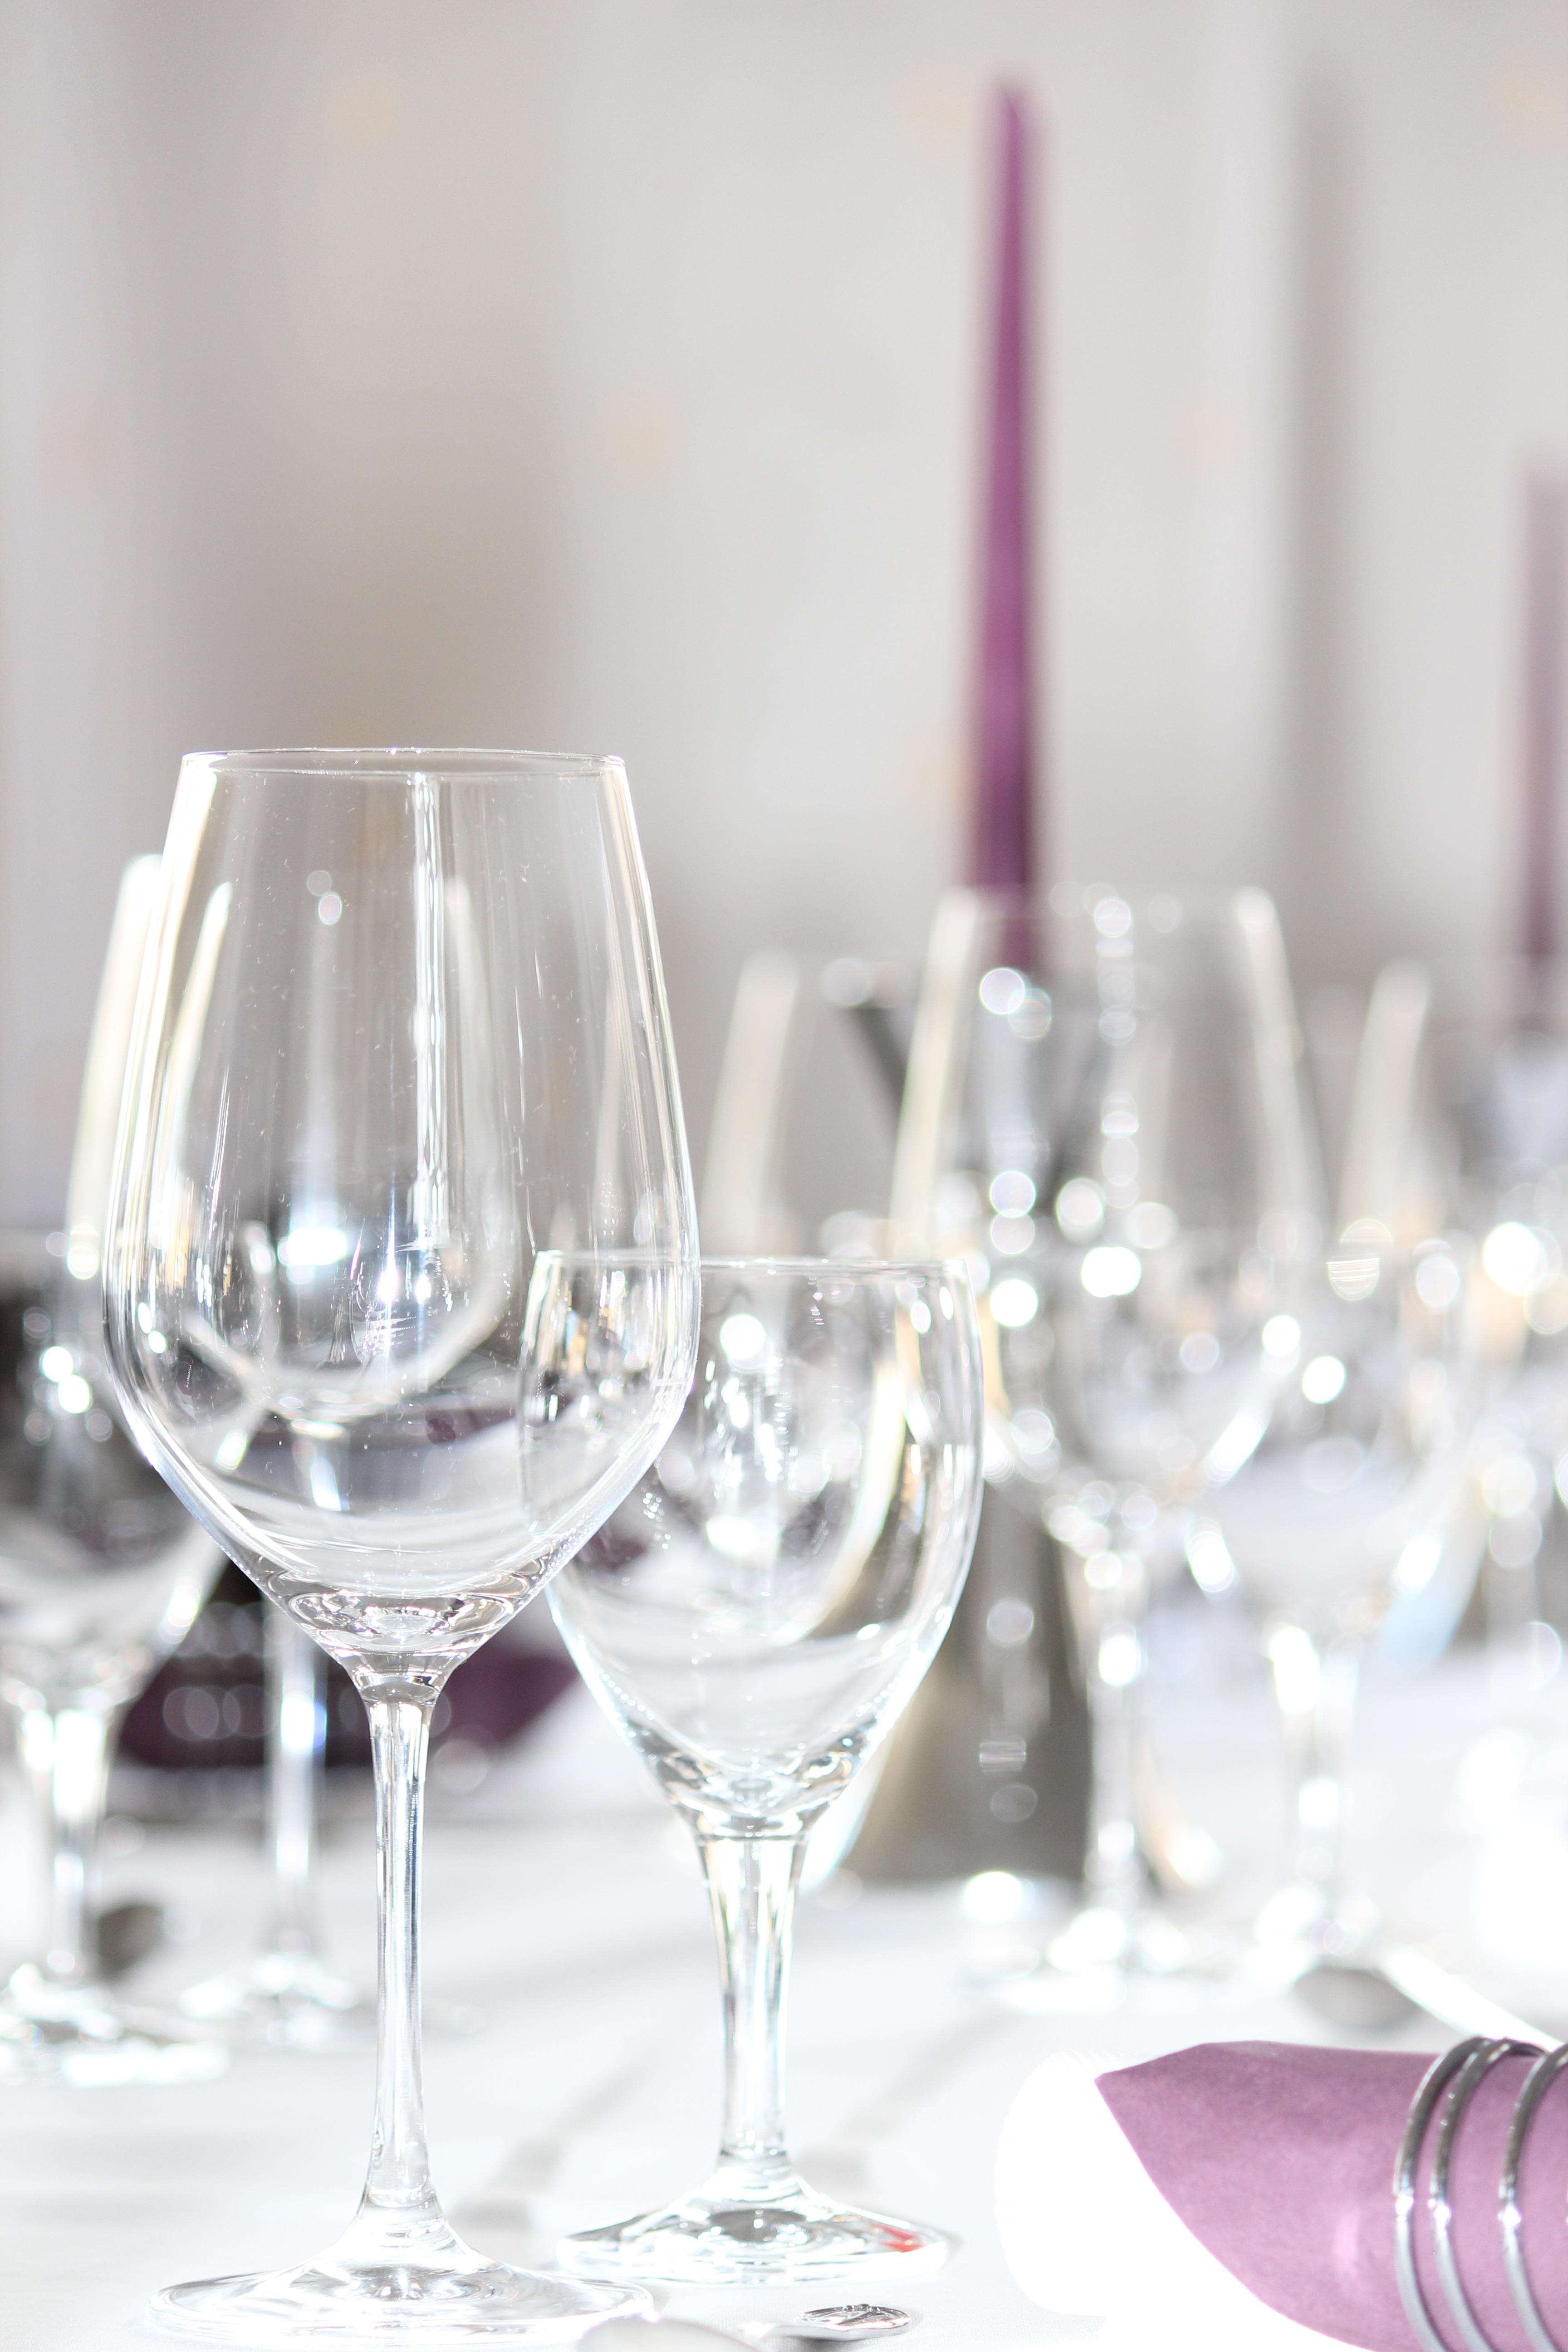
table, board, wine, glass, celebration, covered, tableware, material, wine glass, champagne, table decoration, gedeckter table, stemware, centrepiece, banquet table, drinkware, champagne stemware